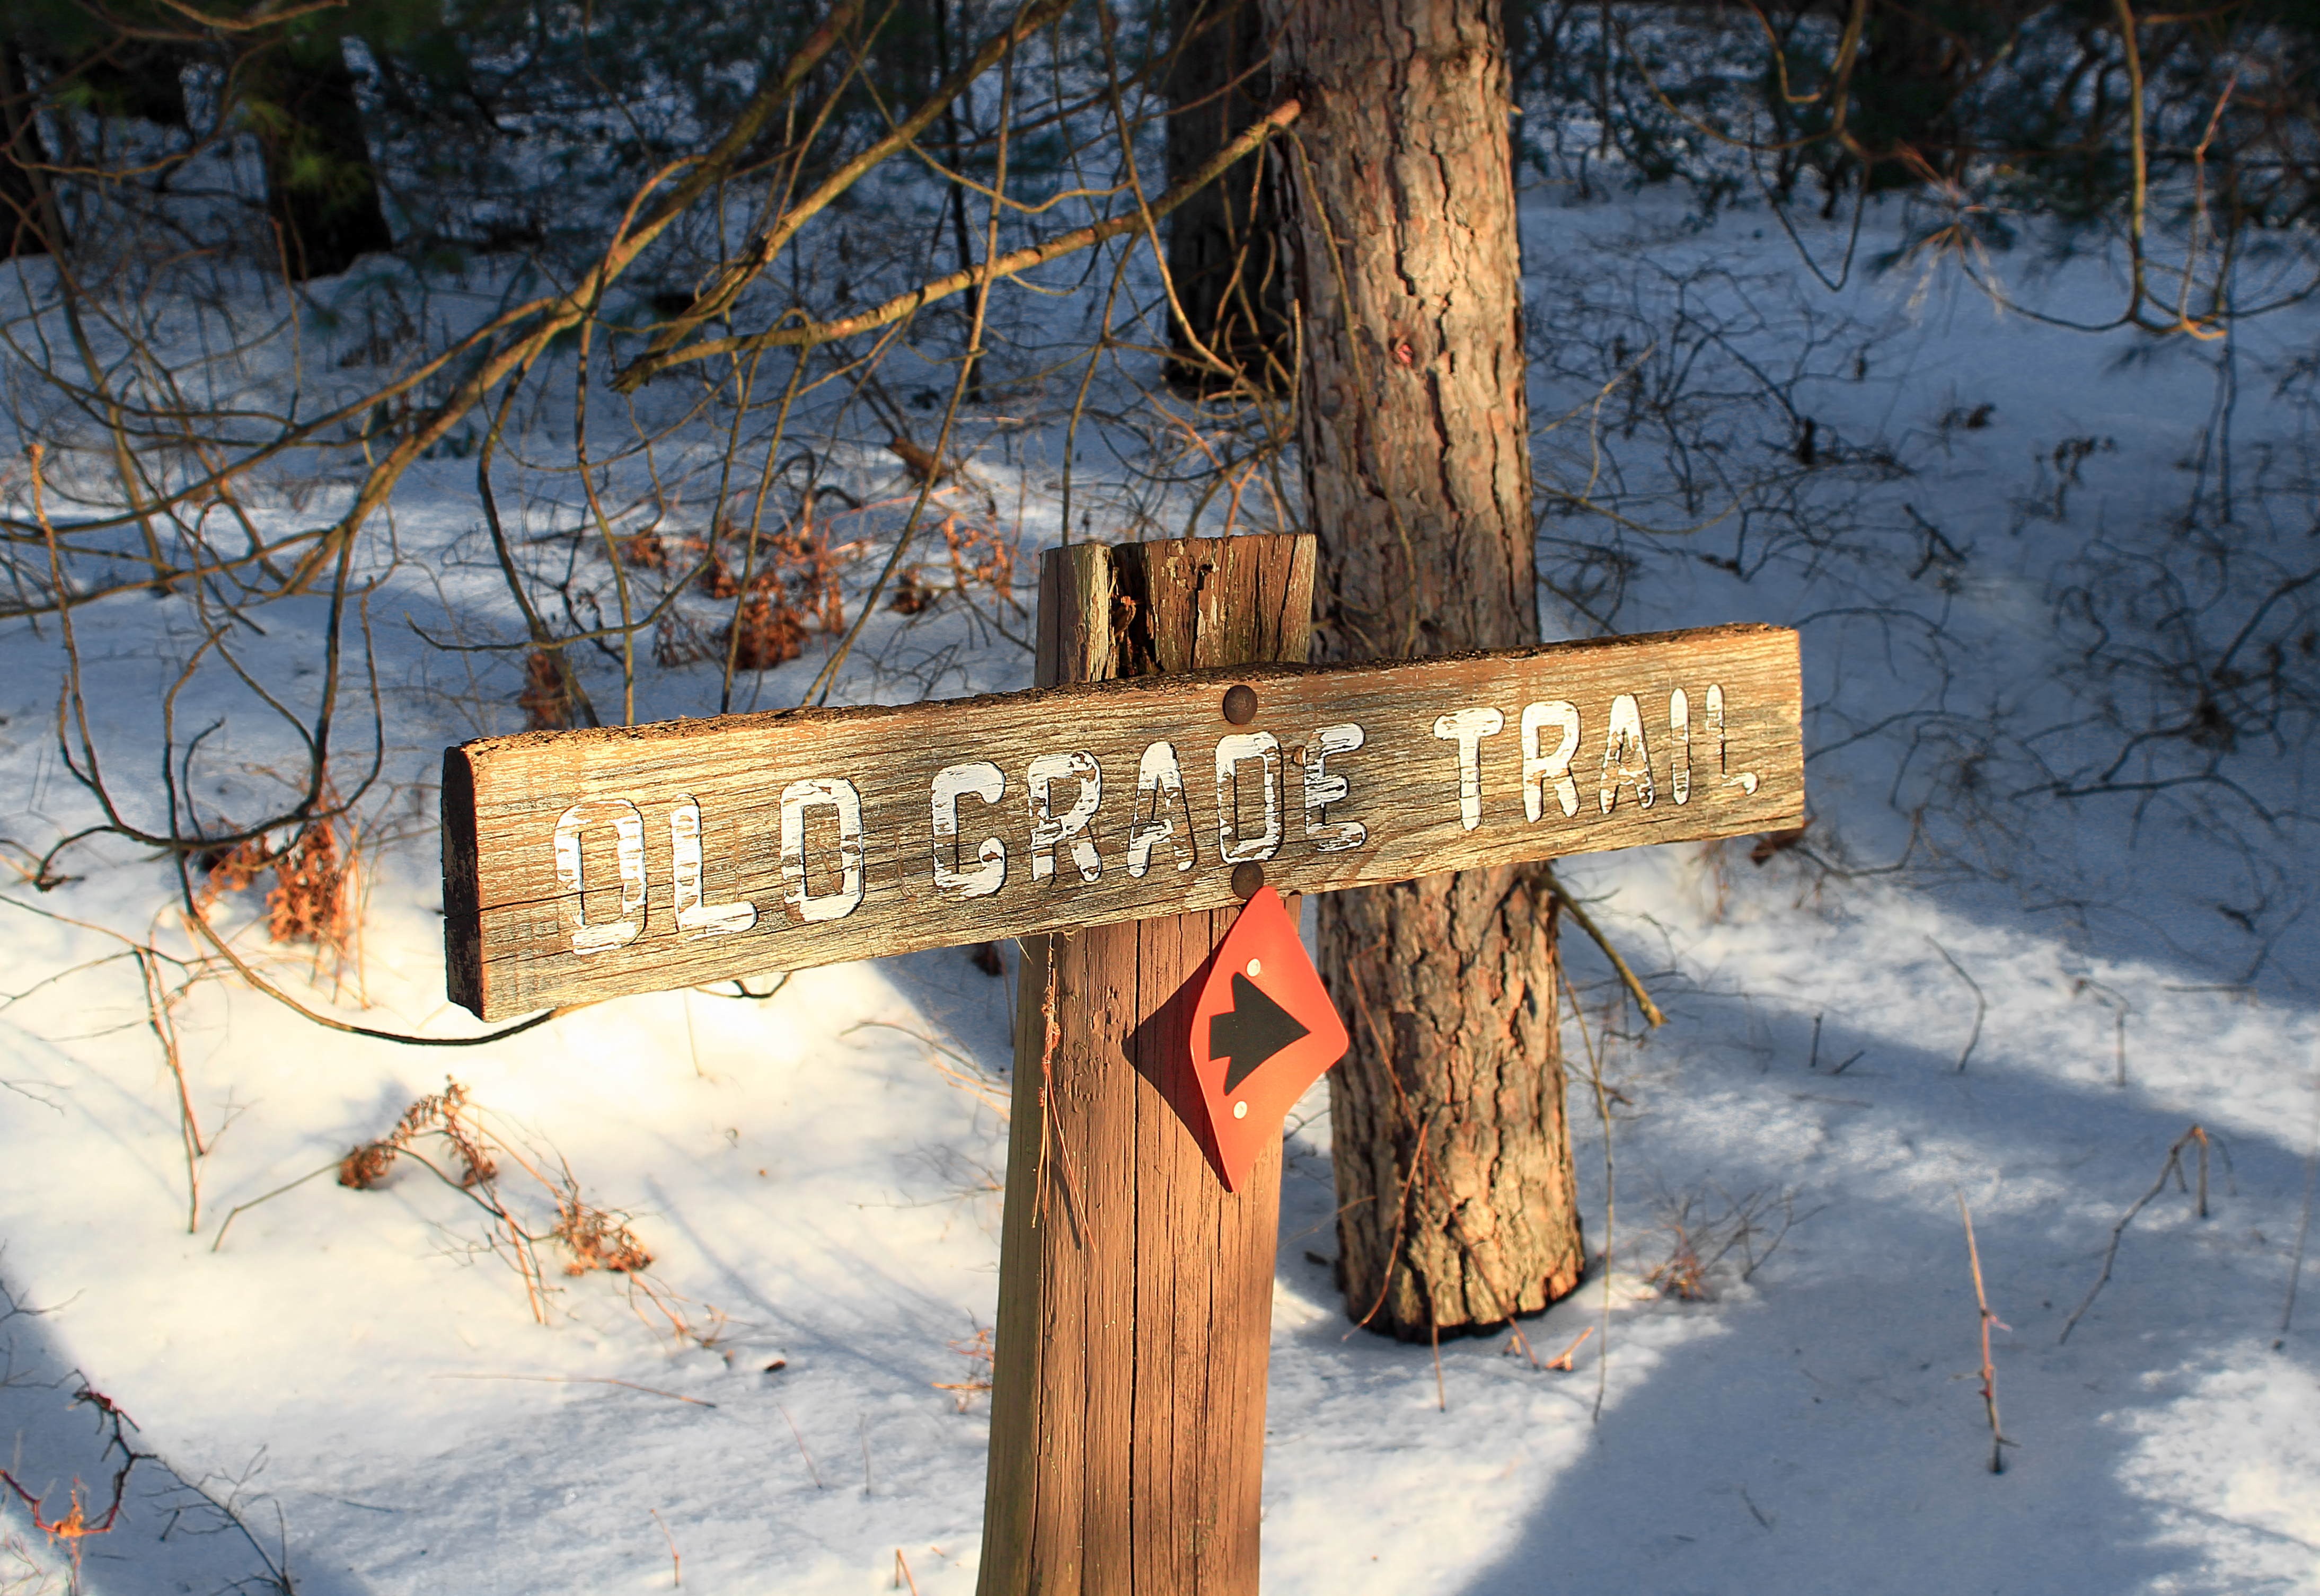
tree, forest, wilderness, branch, snow, winter, wood, hiking, sign, autumn, weather, season, creativecommons, tiadaghtonstateforest, trailsign, pennsylvaniawilds, lowlight, lycomingcounty, pennsylvania, blackforesttrail, gradetrail, oldgradetrail, woody plant